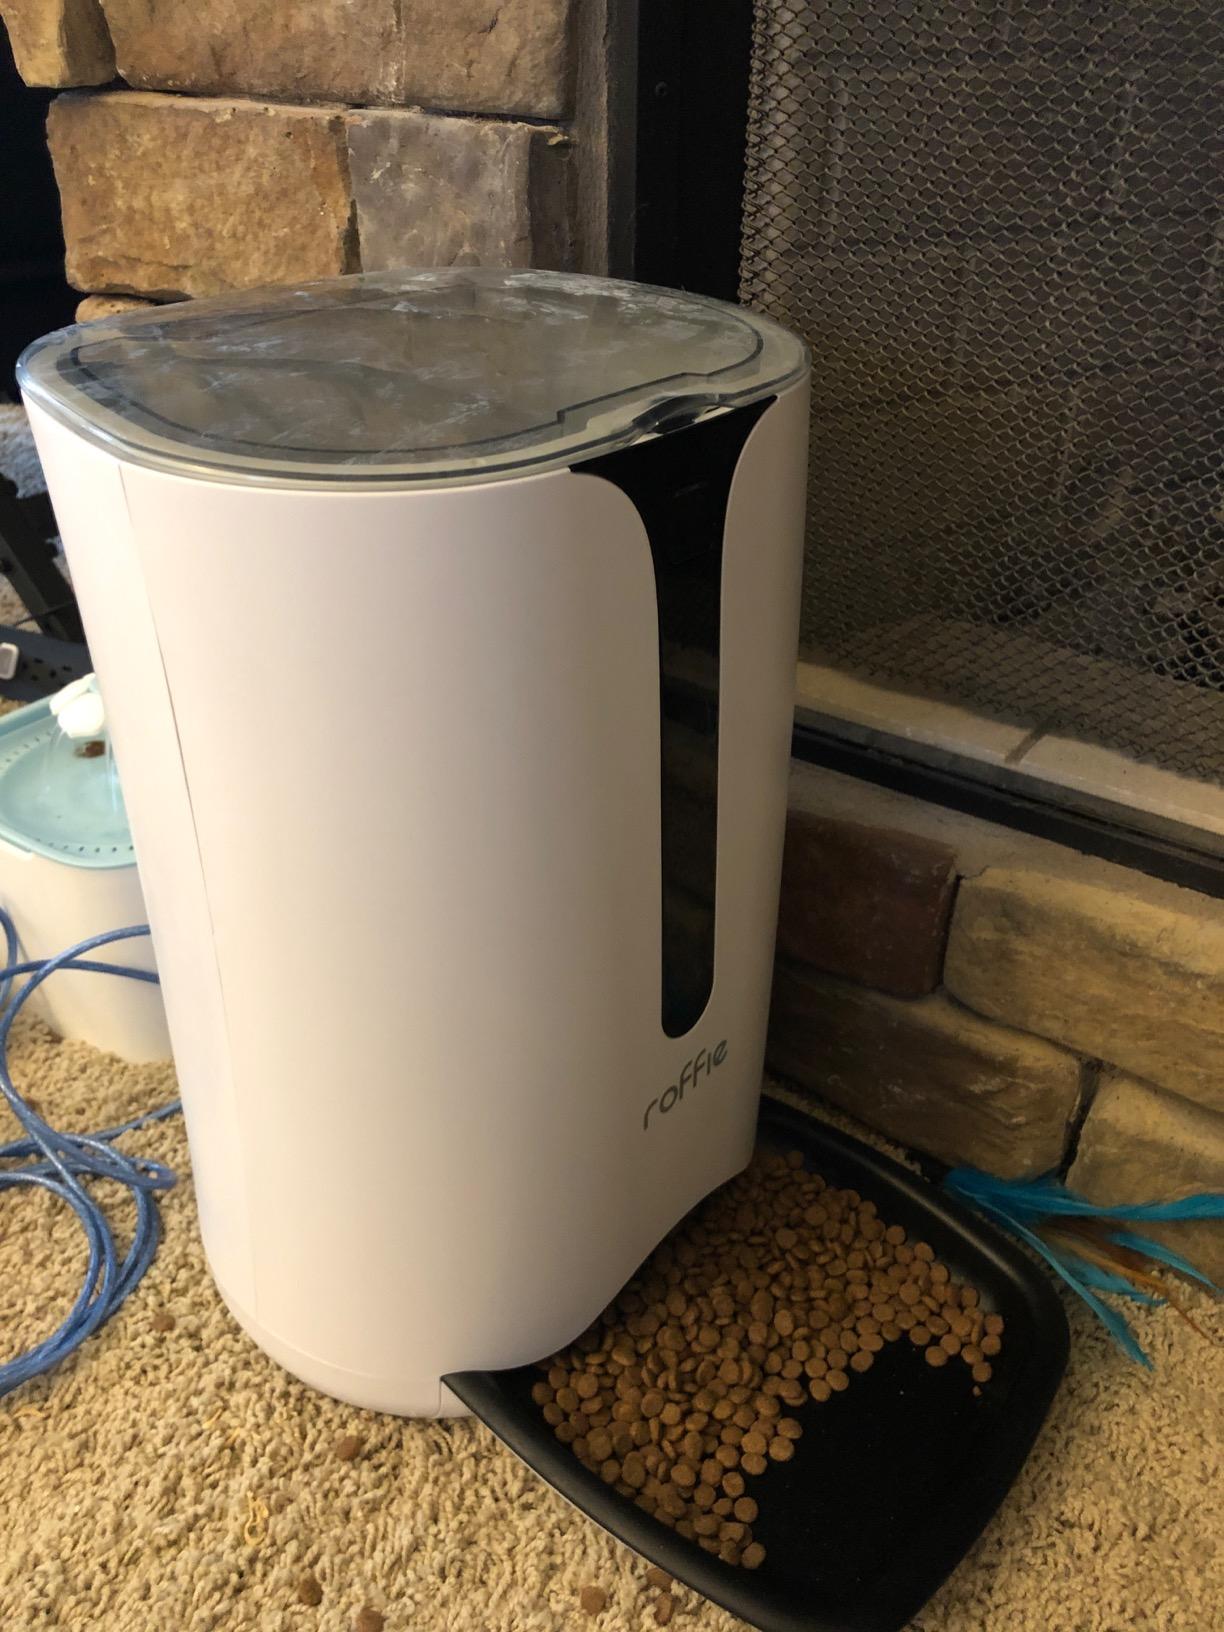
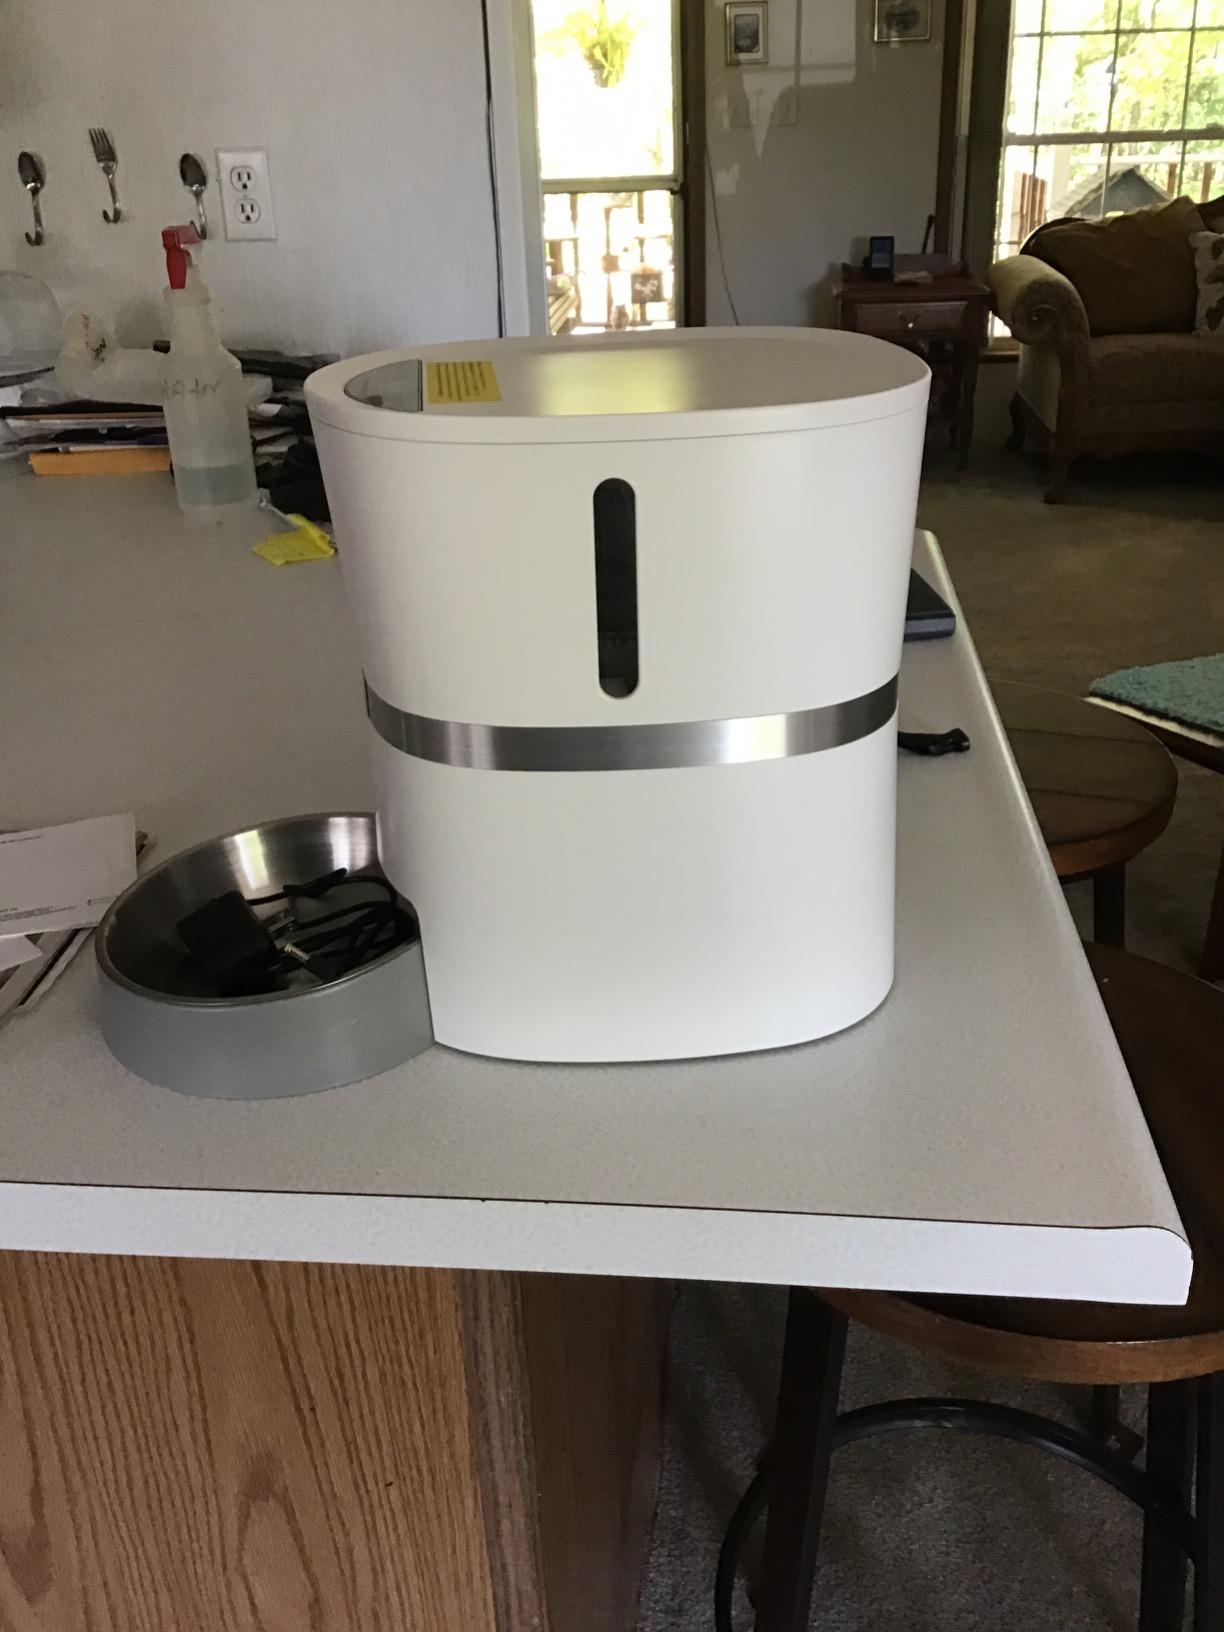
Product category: items_feeder
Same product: no